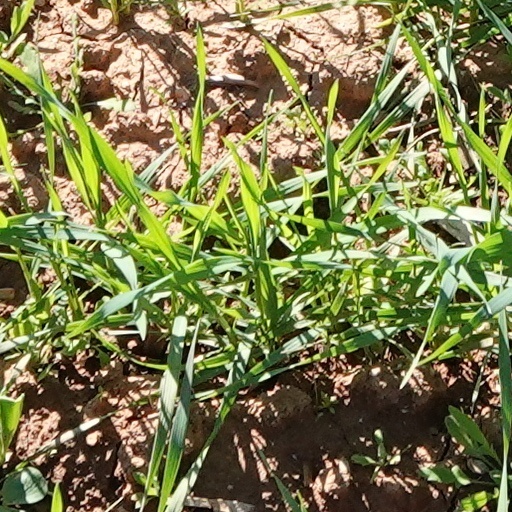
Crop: wheat